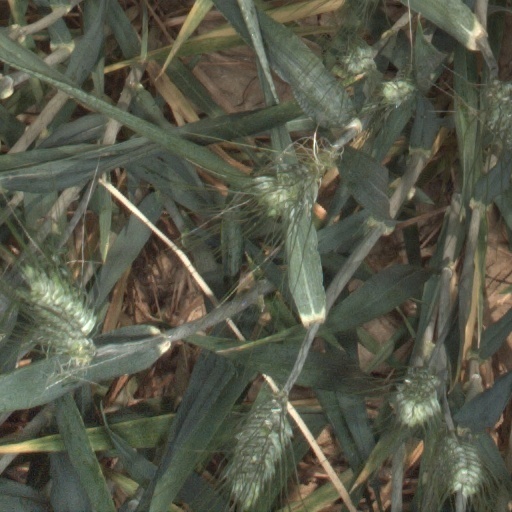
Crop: wheat